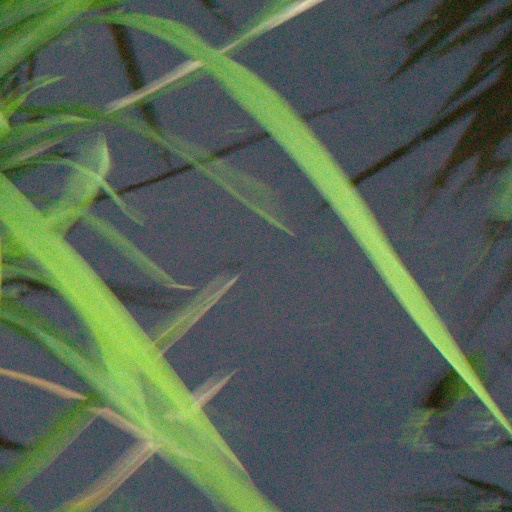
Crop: rice